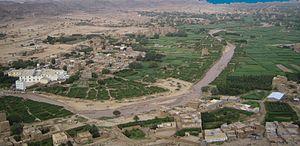
Dammaj est un village dépendant du gouvernorat de Sa'dah, situé au nord-ouest du Yémen, à la frontière de l'Arabie saoudite et peuplé d'un peu plus de quinze mille habitants.